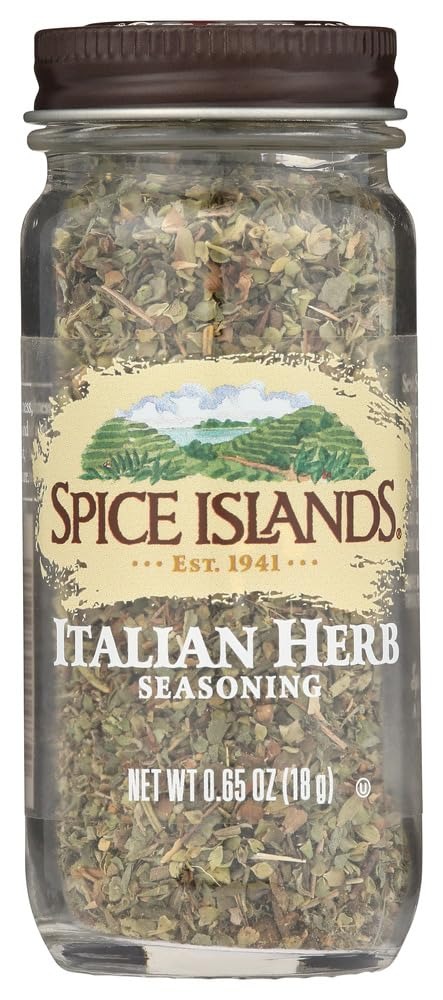
Item Name: Spice Islands Italian Herb Seasoning, 0.65 Ounce
Bullet Point 1: An aromatic blend of basil, oregano, rosemary, thyme and other herbs
Bullet Point 2: Spice Islands Italian herb seasoning adds a bit of Mediterranean flavor to everything
Bullet Point 3: The perfect complement to all your favorite Italian dishes and essential in any tomato-based sauce
Value: 0.65
Unit: Ounce

Price: 6.49